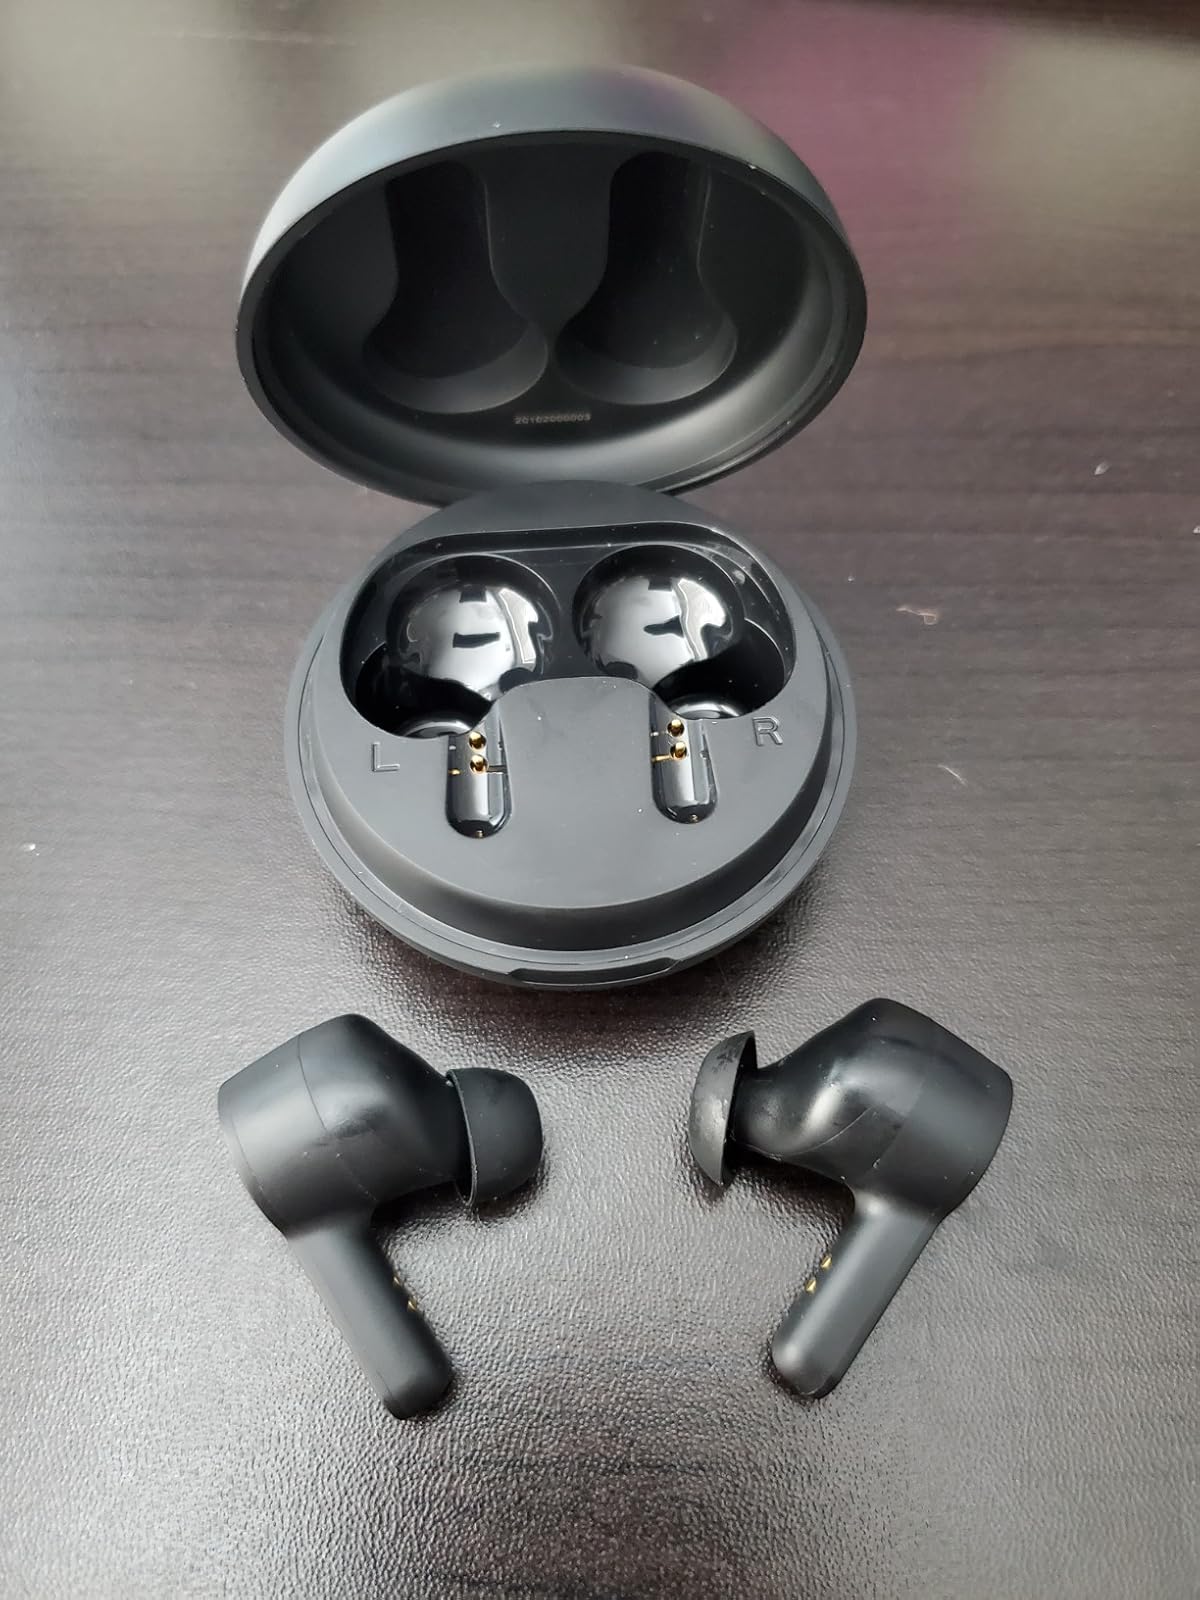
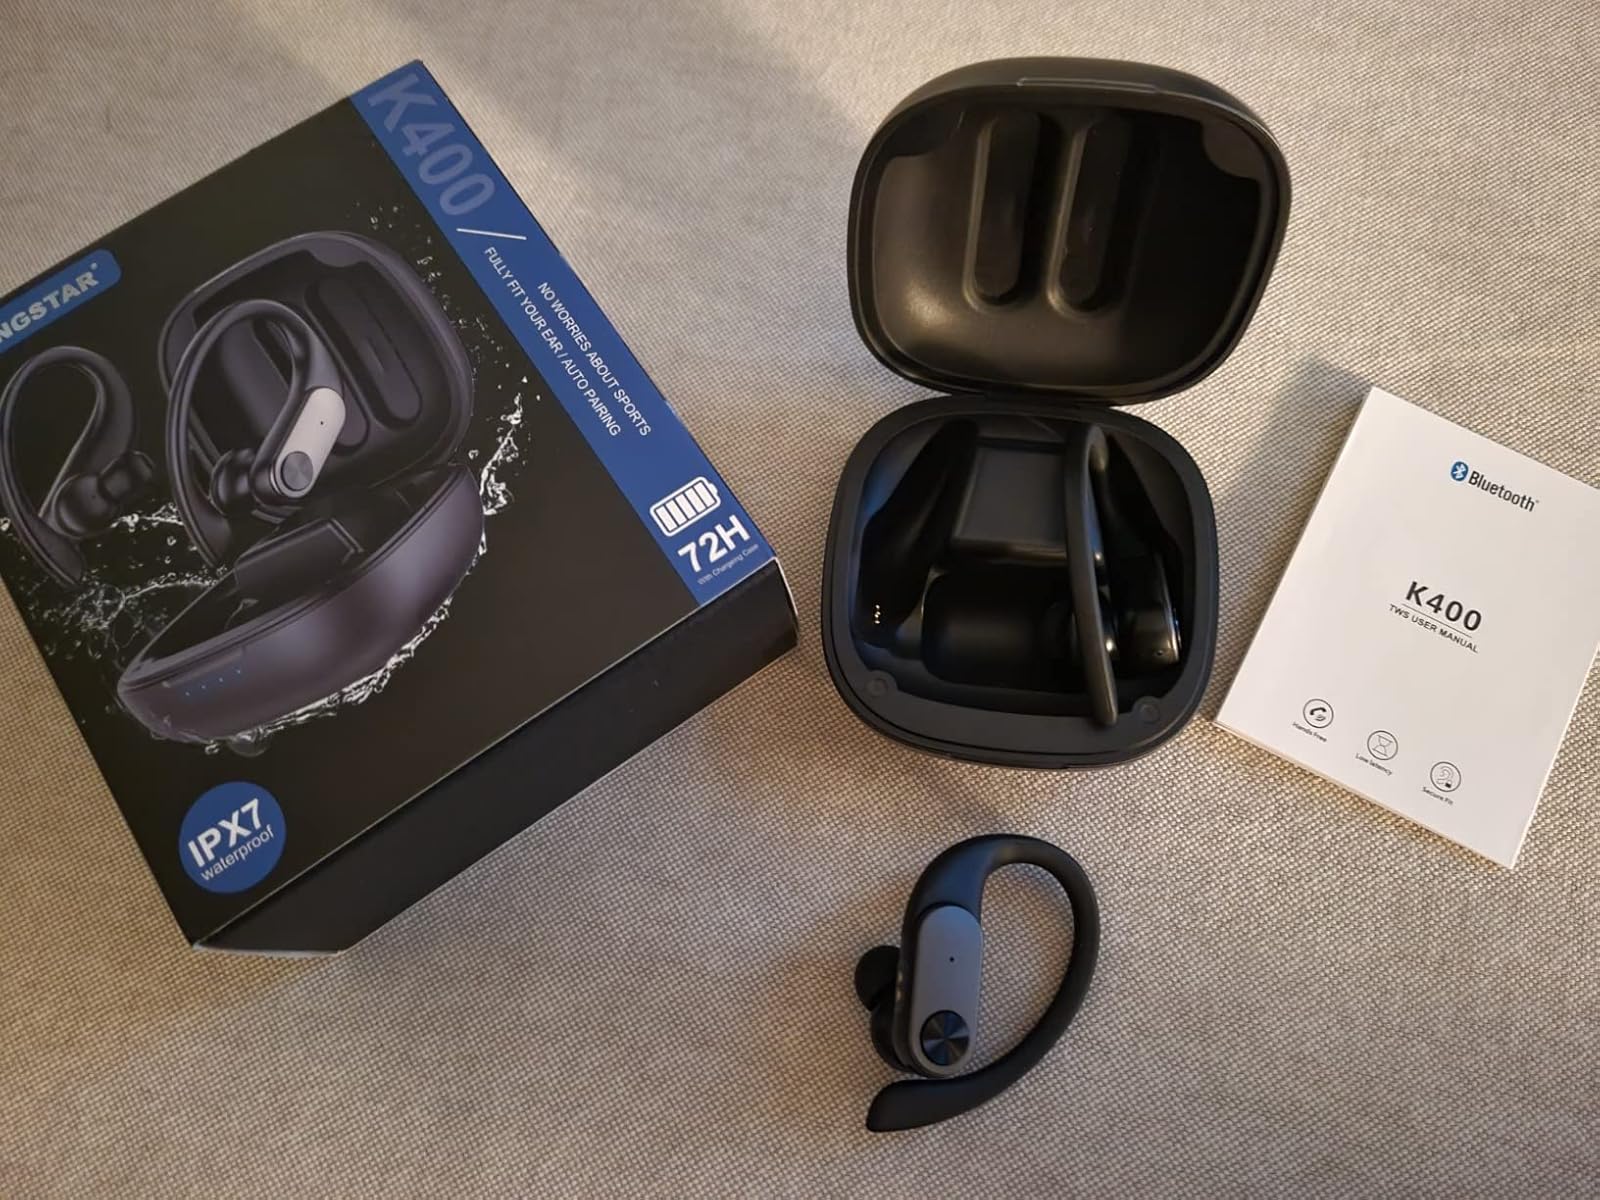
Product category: earbuds
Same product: no